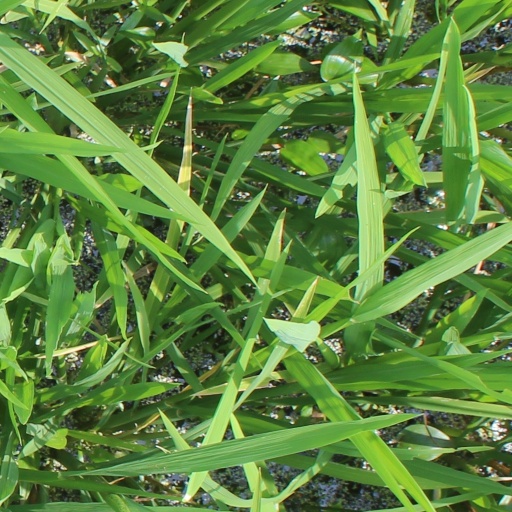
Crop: rice